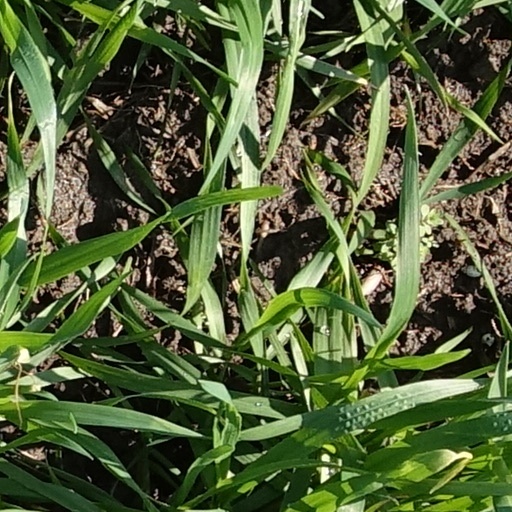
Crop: wheat